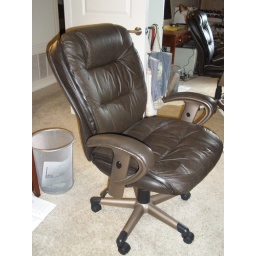
Desk chair in brown leather, very comfortable, with height adjustment and wheels: $50 obo